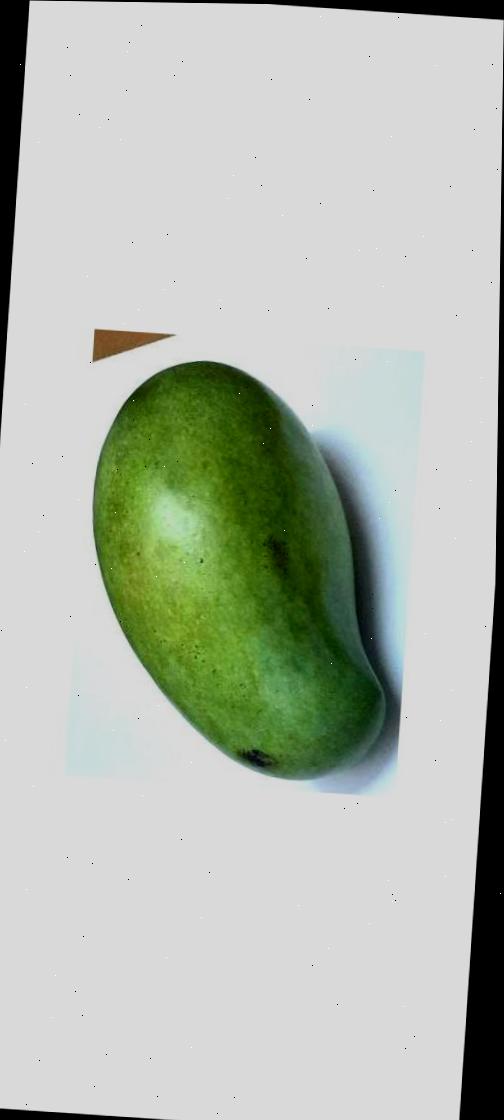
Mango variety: Rupali